Howard Community College

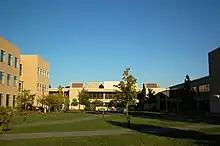
The Quad in 2007

In 1966, Howard Community College was founded by the Board of Education in Howard County and formally authorized by the Howard County Commissioners Charles E. Miller, J. Hubert Black, and David W. Force. The board recommended that the college operate under a separate budget than the school system. The first HCC board was drawn from the current state-appointed county school board. HCC was approved as the State of Maryland's 14th community college in late 1967.